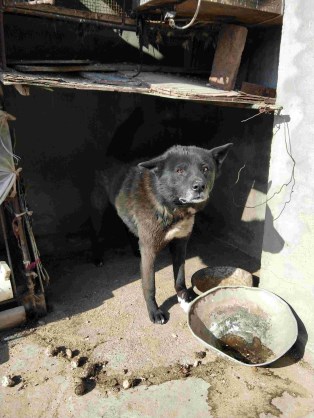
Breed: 3336-n000121-chinese_rural_dog